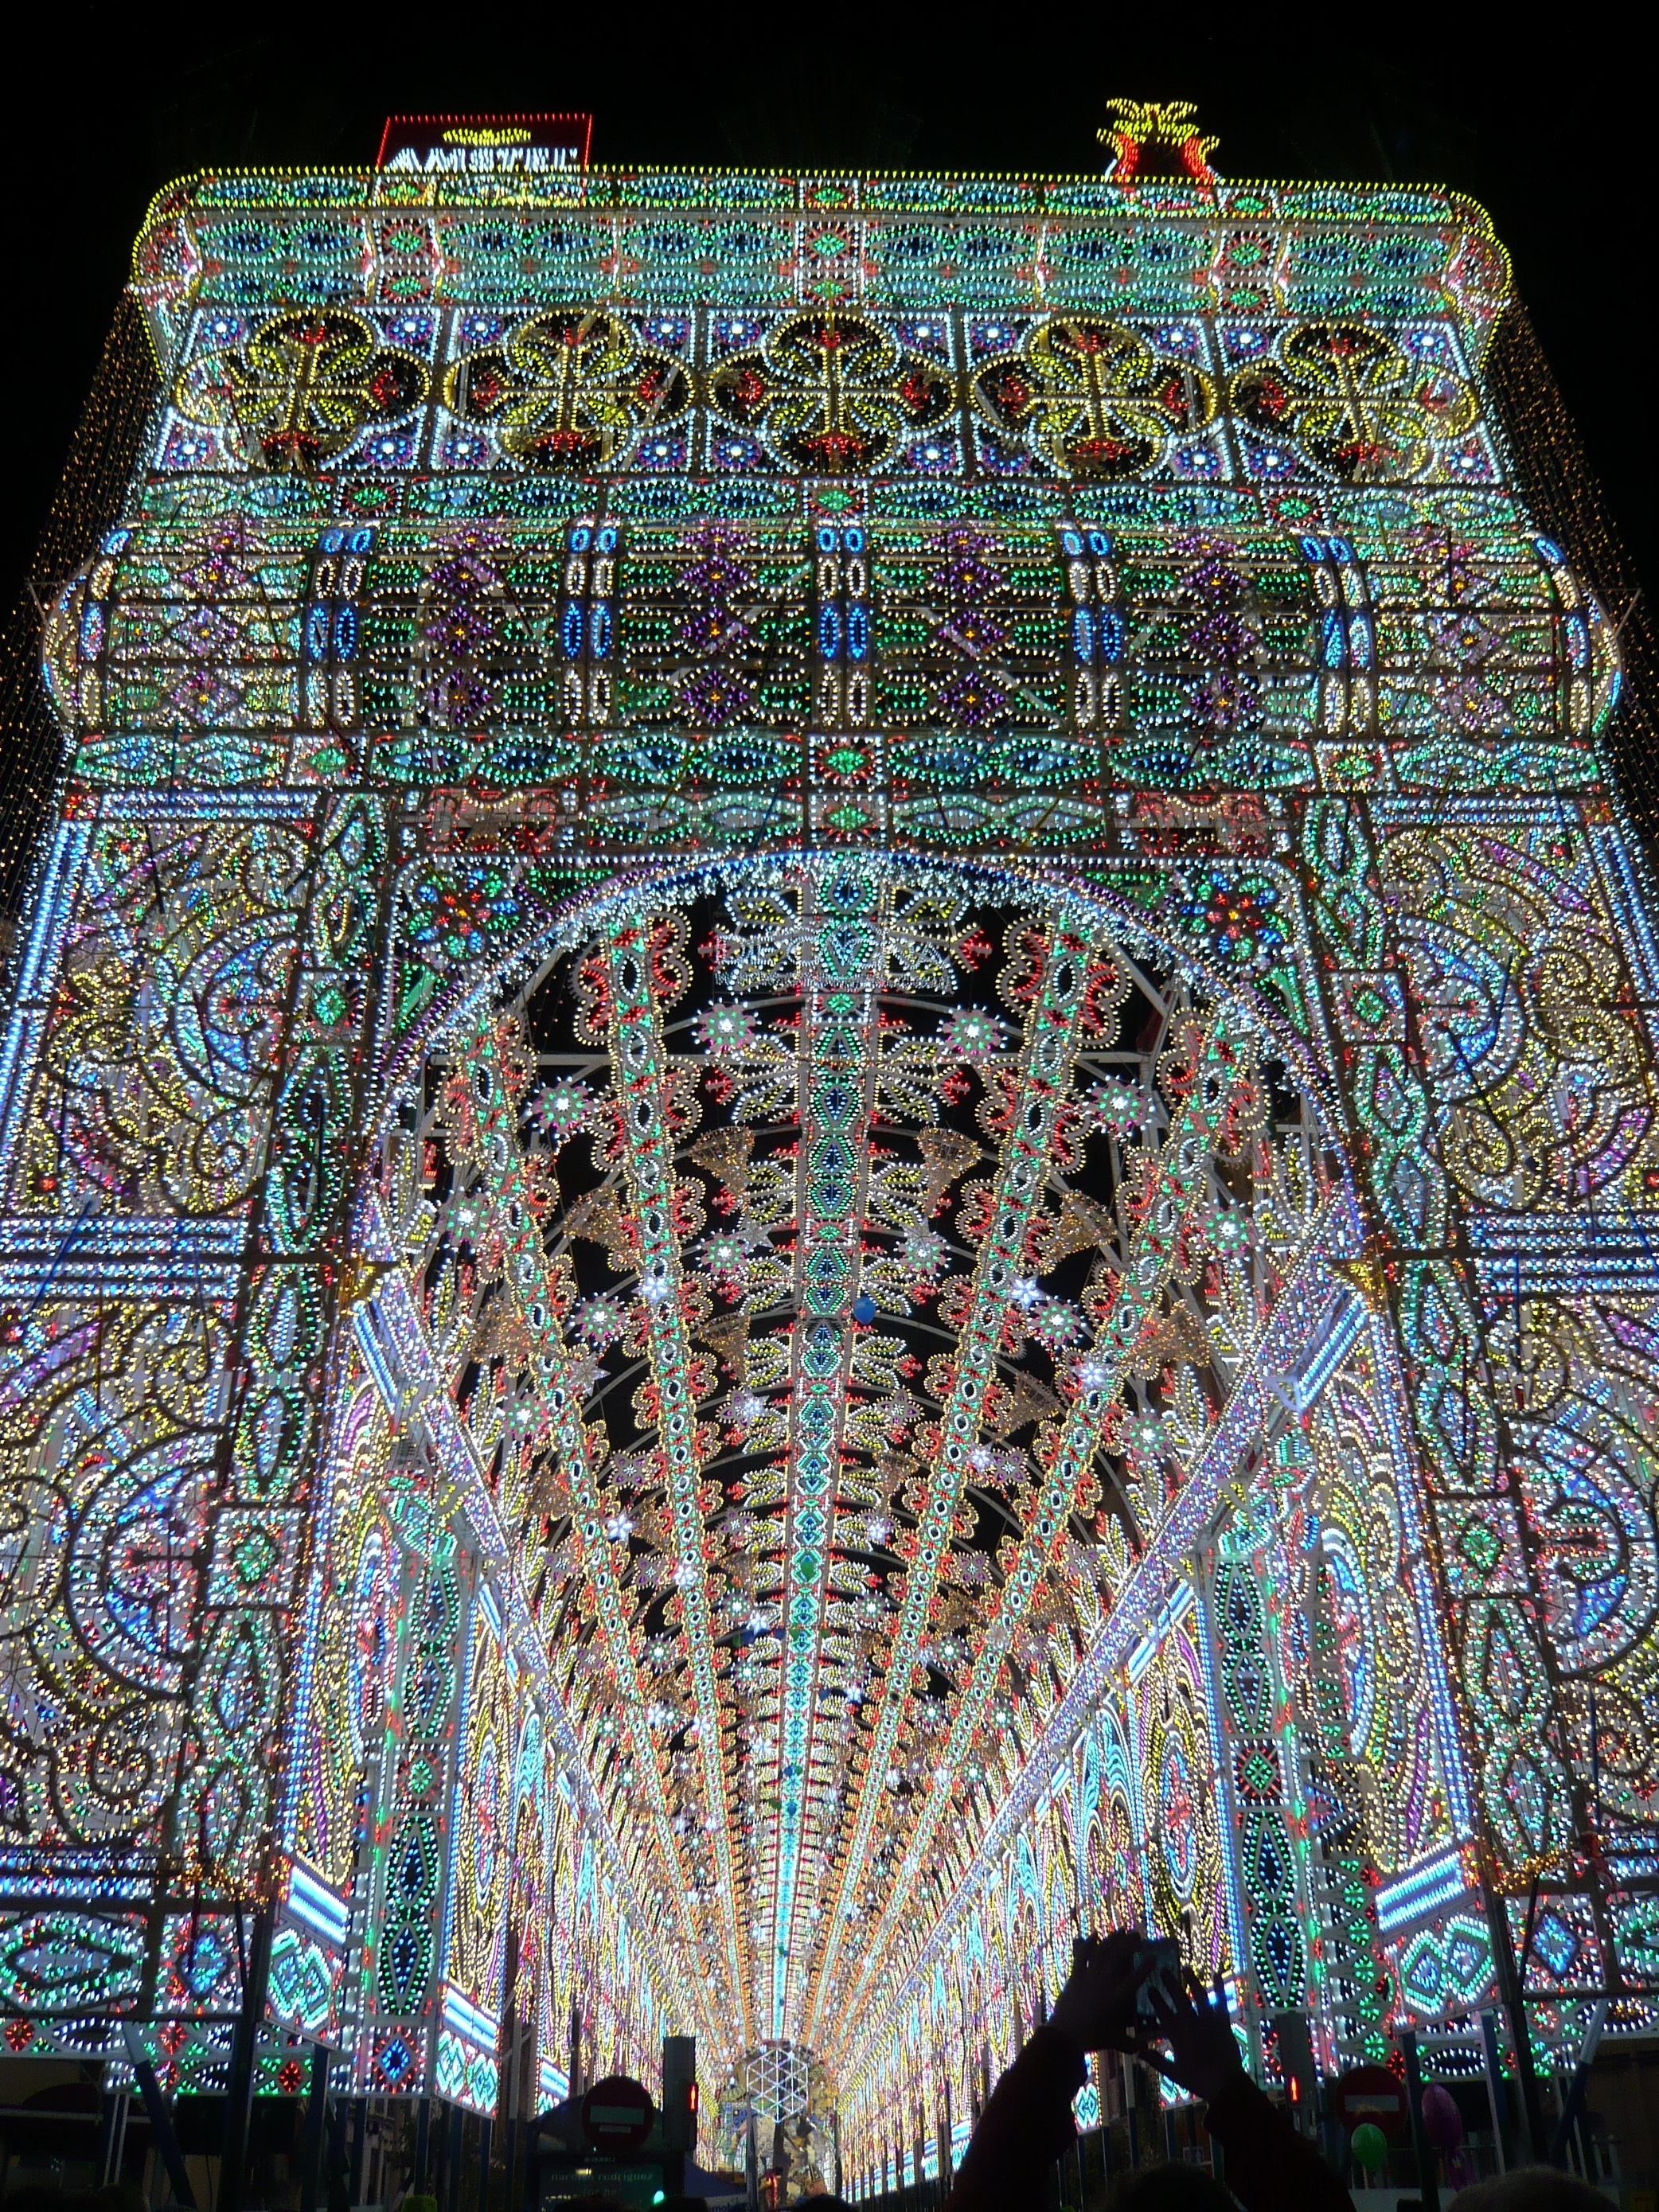
night, glass, colorful, lighting, art, spain, symmetry, march, culture, valencia, dome, tradition, parties, failures, failures 2016, lit street, colored lights